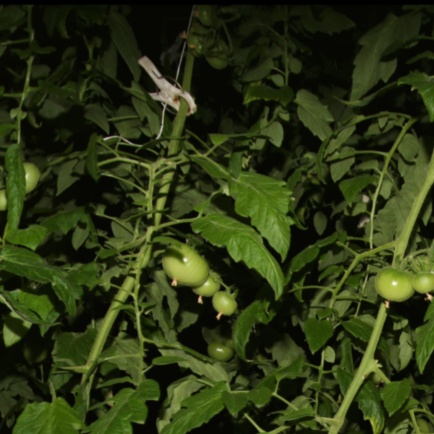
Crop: tomato